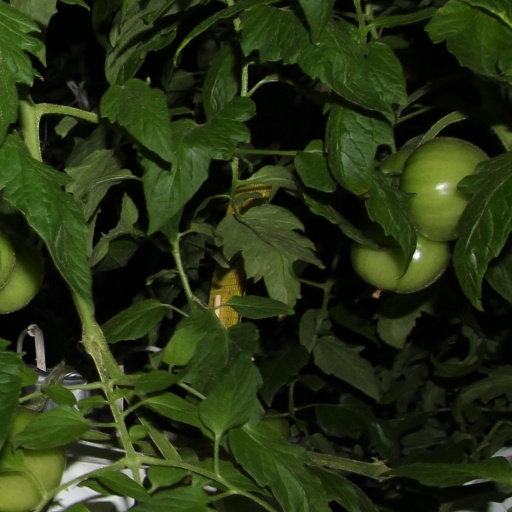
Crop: tomato